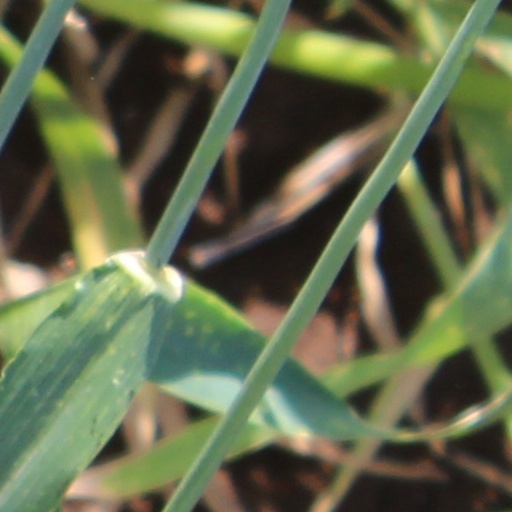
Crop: wheat